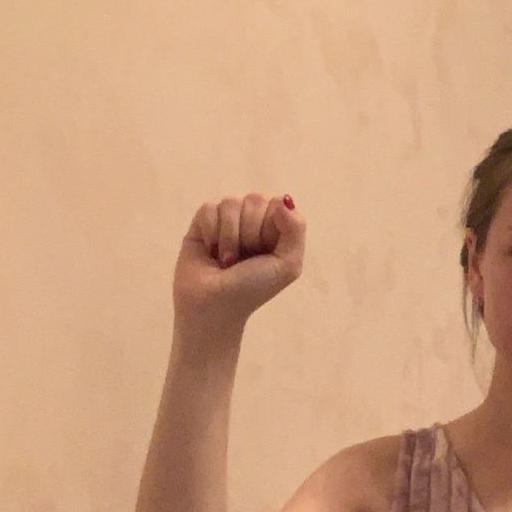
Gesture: fist